Laxton, East Riding of Yorkshire

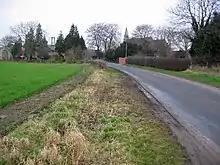
Laxton village

The civil parish is formed by the village of Laxton and the hamlets of Cotness, Metham and Saltmarshe. A very small part of Yokefleet also falls within the parish.